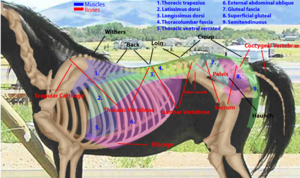
Le dos du cheval est une partie de la morphologie chevaline, qui commence au niveau du garrot, là où se termine l'encolure, et s'étend jusqu'aux premières vertèbres lombaires, là où commence la croupe. La colonne vertébrale soutient l'ensemble. Dans la mesure où il reçoit la selle et supporte le poids du cavalier, la morphologie du dos est d'une importance cruciale chez tout cheval destiné à l'équitation, déterminant la capacité de portage de l'animal. Il existe de nombreux exercices destinés à le muscler.